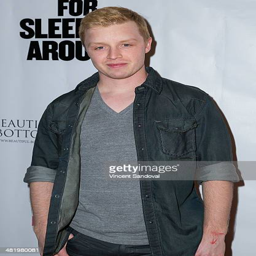
actor attends the los angeles premiere